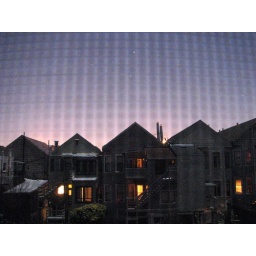
Couldn't remove the screen from my window so there it is in all its glory.